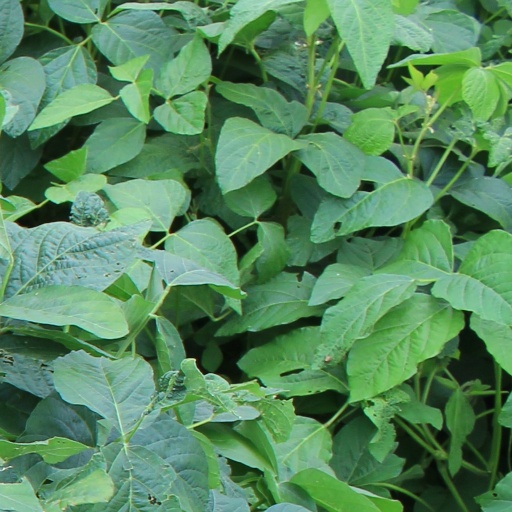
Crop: soybean